Throat Song

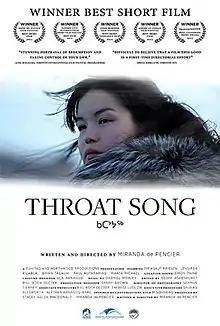
Film poster

Throat Song is a 2011 Canadian short drama film directed by Miranda de Pencier. The film stars Ippiksaut Friesen as Ippik, an Inuk woman in Nunavut who is trapped in an abusive relationship, and begins to heal her spirit and find her own voice after taking a job as a witness assistant for the government's justice department, aiding other victims of domestic violence.